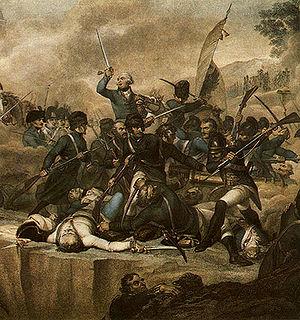
La bataille de Cassano s'est déroulée le 8 Floréal an VII, près de Cassano d'Adda. En l'absence de Bonaparte, enlisé dans la campagne d'Égypte, l'armée de la Deuxième Coalition, composée de troupes autrichiennes et russes sous les ordres du feld-maréchal Alexandre Souvorov remporta une victoire. Cette bataille fait partie des batailles relatées lors de la Campagne d'Italie de 1800.
Jean Mathieu Philibert Sérurier, né le 8 décembre 1742 à Laon dans la province d'Île-de-France et mort le 21 décembre 1819 à Paris, est un officier général français, maréchal d'Empire. Ayant commencé sa carrière sous l'Ancien Régime, il participe à la guerre de Sept Ans. Sa carrière est très lente, et il n'est que lieutenant-colonel lorsqu’éclate la Révolution française. Il est alors nommé général de brigade, puis général de division à l'armée d'Italie. Sous les ordres de Bonaparte, il se distingue à la bataille de Mondovi et assiège victorieusement Mantoue lors de la première campagne d'Italie. Apprécié du général en chef pour son intégrité et sa droiture morale, il ne participe pas à la campagne d'Égypte et est fait prisonnier par les Impériaux à Verderio en 1799. Napoléon, de retour, ne lui en tient pas rancune, et Sérurier assiste passivement au coup d'État du 18 Brumaire.